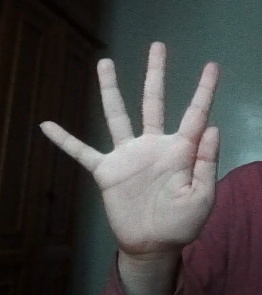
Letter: sheen